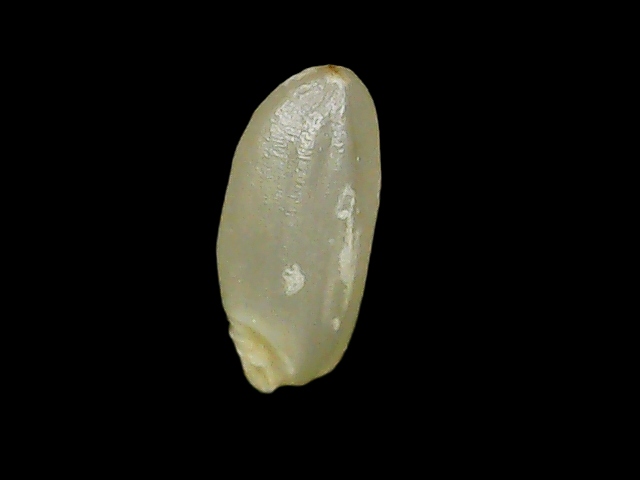
Rice variety: Binadhan8